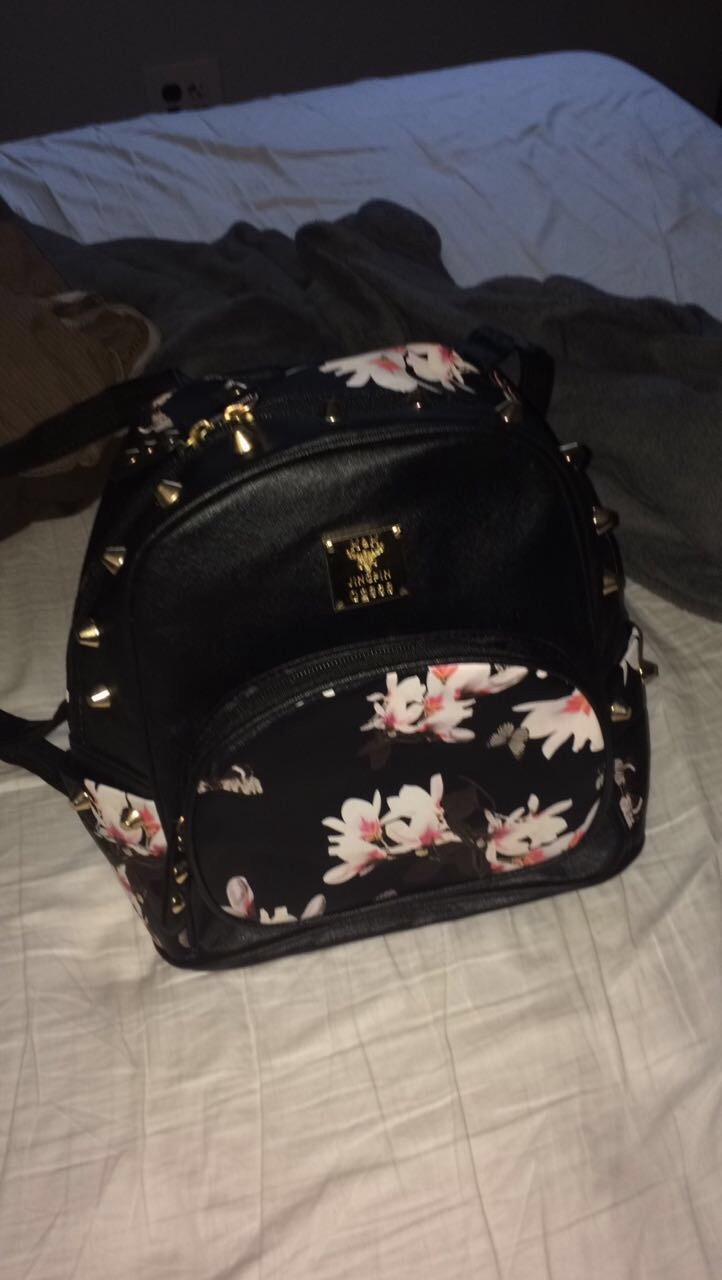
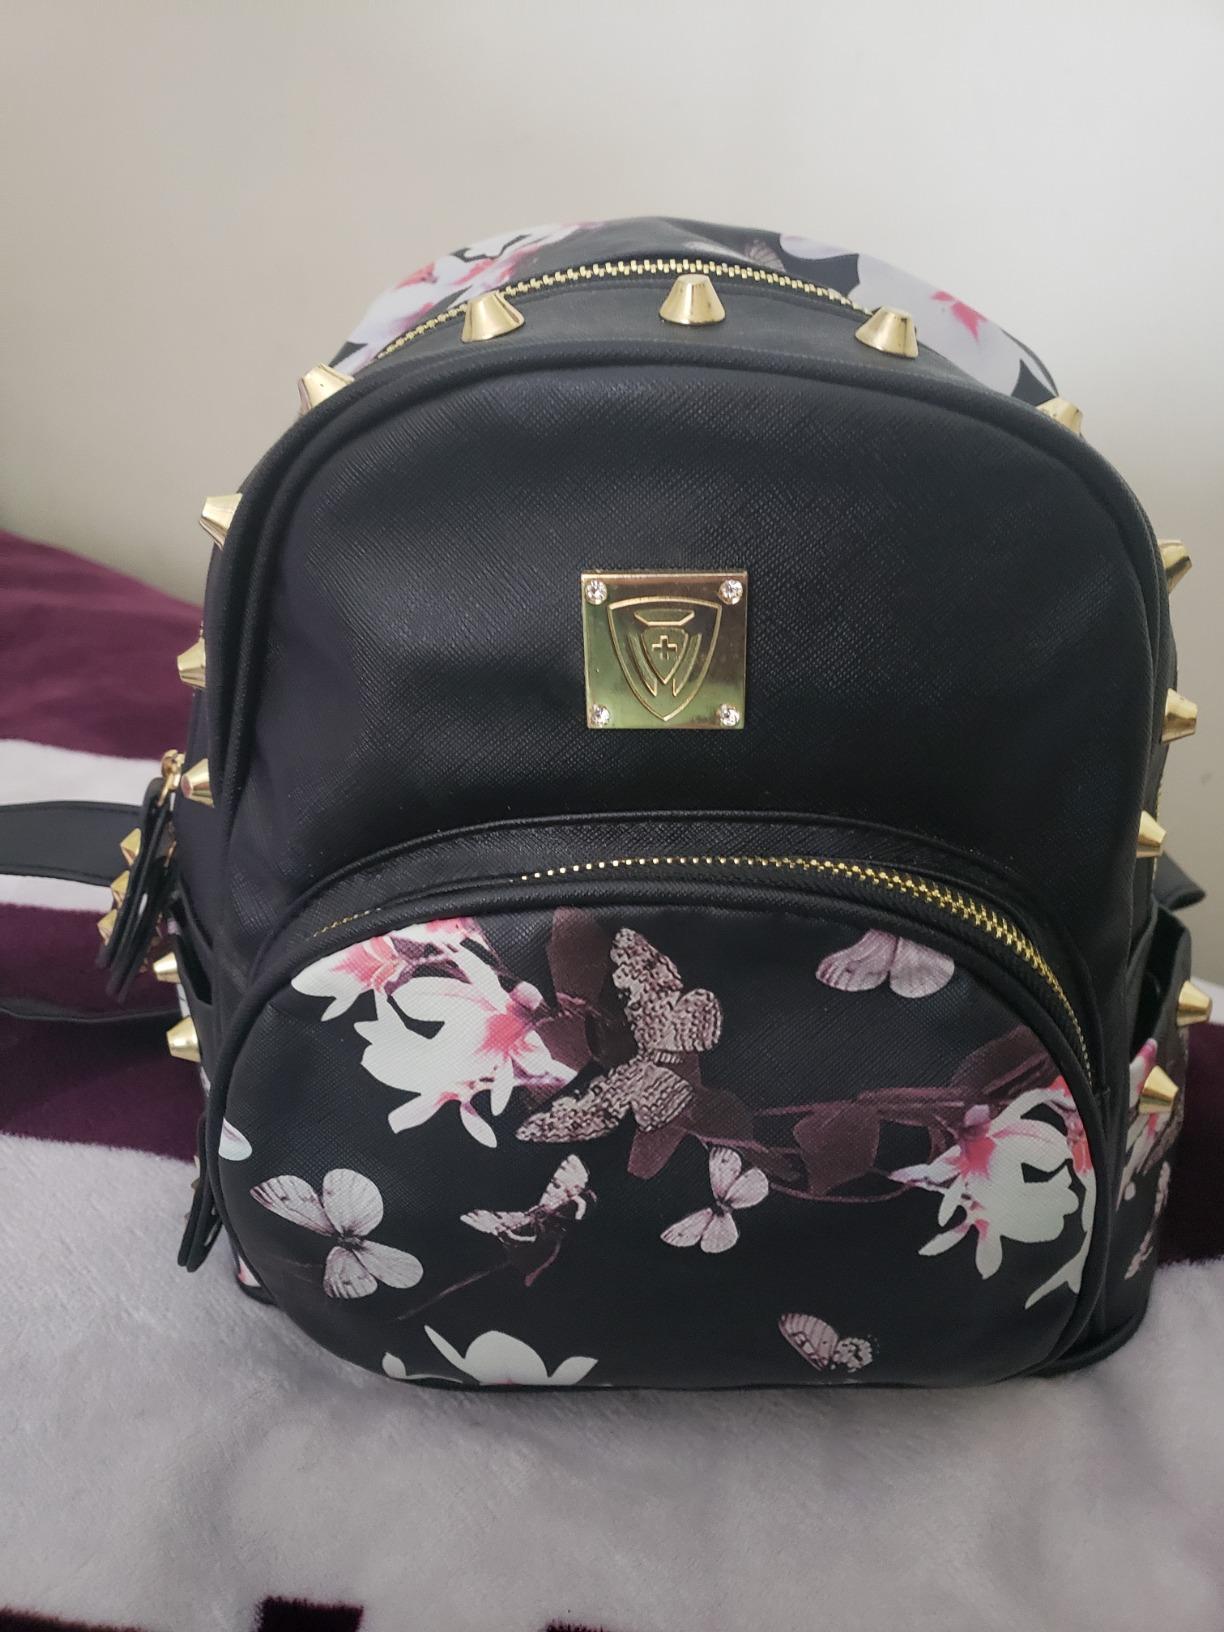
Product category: accessories_handbag
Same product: yes